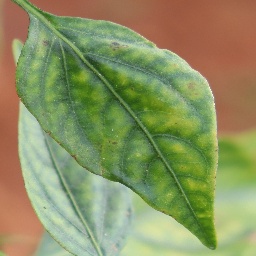
Label: nutritional